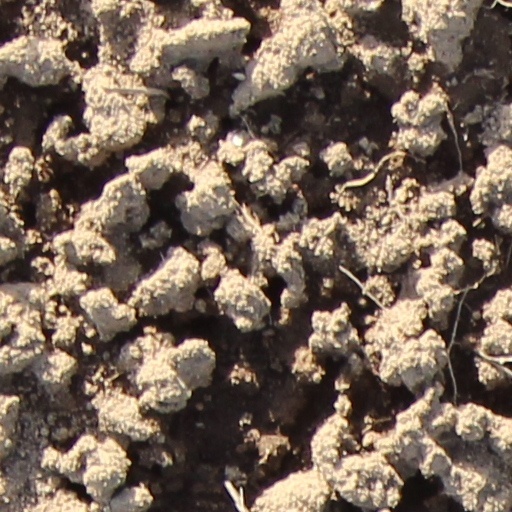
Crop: wheat